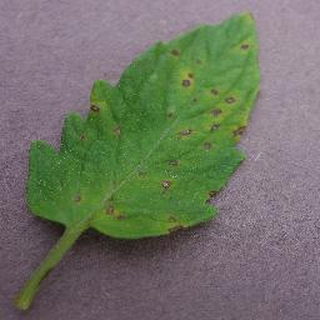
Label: tomato_septoria_leaf_spot